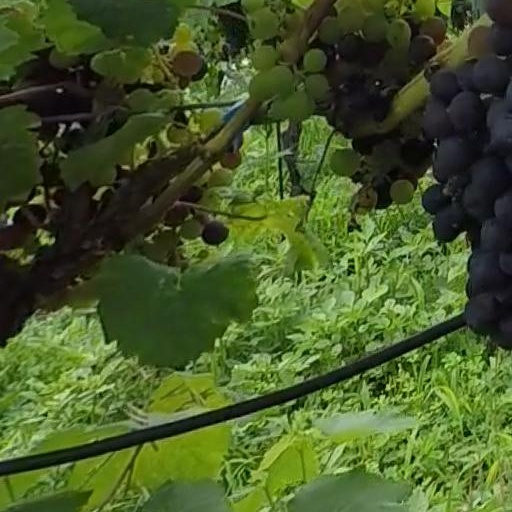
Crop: grape